Robert F. Kennedy's speech on the assassination of Martin Luther King Jr.

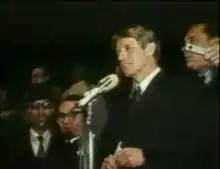
Robert F. Kennedy giving his speech

On April 4, 1968, United States Senator Robert F. Kennedy of New York delivered an improvised speech several hours after the assassination of Martin Luther King Jr. Kennedy, who was campaigning to earn the Democratic Party's presidential nomination, made his remarks while in Indianapolis, Indiana, after speaking at two Indiana universities earlier in the day. Before boarding a plane to attend campaign rallies in Indianapolis, he learned that King had been shot in Memphis, Tennessee. Upon arrival, Kennedy was informed that King had died. His own brother, John F. Kennedy had been assassinated on November 22, 1963. Robert F. Kennedy would be also assassinated two months after his speech, while campaigning for presidential nomination at the Ambassador Hotel in Los Angeles, California.